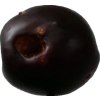
Label: plum